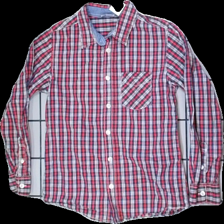
View: front
Type: Shirt
Category: Children
Brand: Lindex
Colors: Blue, Red, Beige, Multicolor
Material: 100% cotton
Pattern: Checkered print
Cut: Regular
Size: 134
Season: All
Price range: 50-100
Recommended usage: Reuse